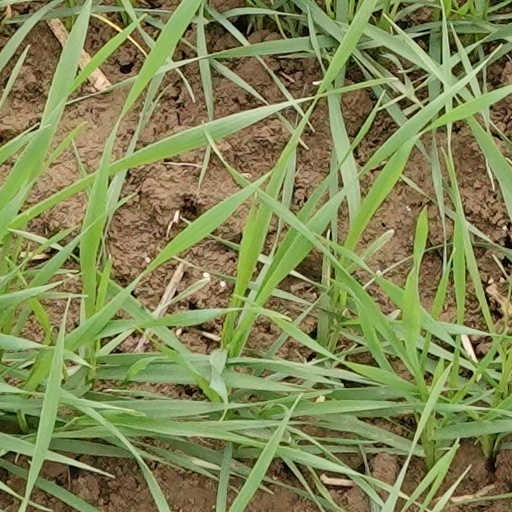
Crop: wheat